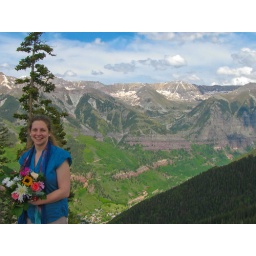
Rachel, with the Telluride box canyon in the background